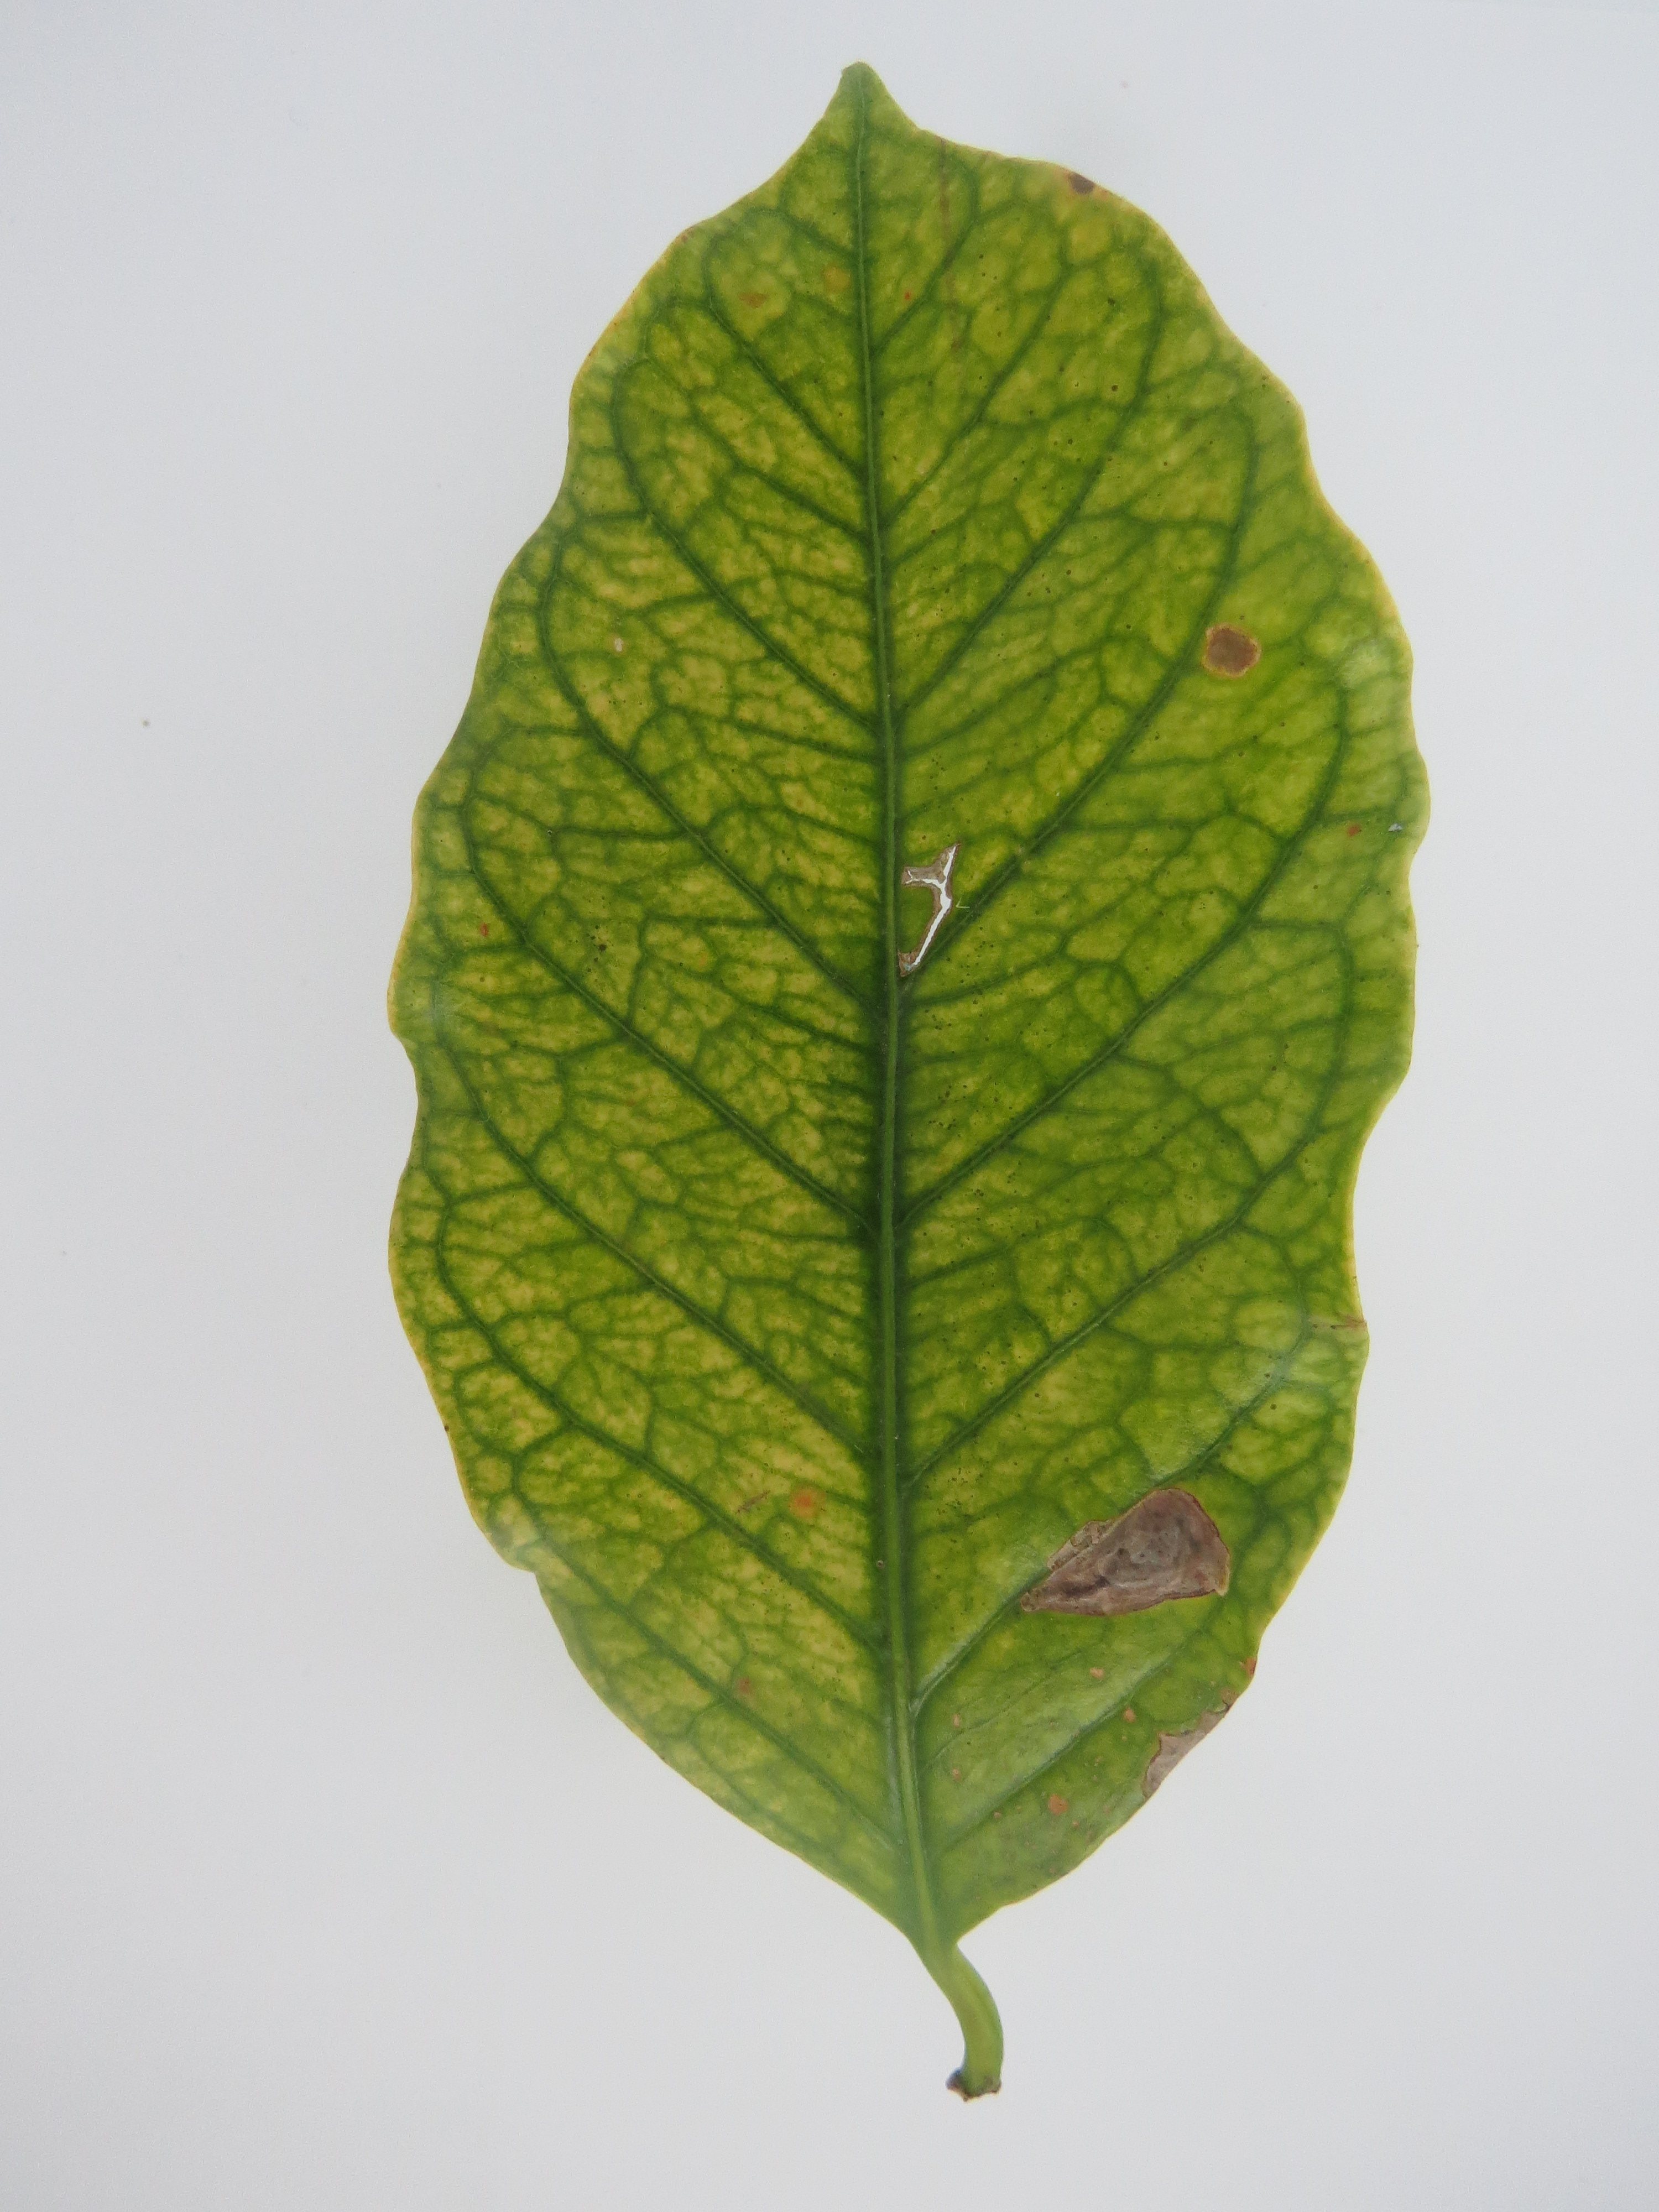
Label: iron-Fe